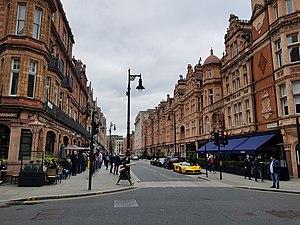
Mount Street, Londres, côté est.
Mount Street est une rue de la ville de Londres.